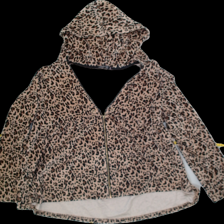
View: front
Type: Jacker
Category: Ladies
Brand: Not Applicable
Colors: Multicolor
Material: 81%cotton 19%polyester
Pattern: Animal print
Size: 44
Trend: No trend
Stains: Yes
Price range: <50
Recommended usage: Export